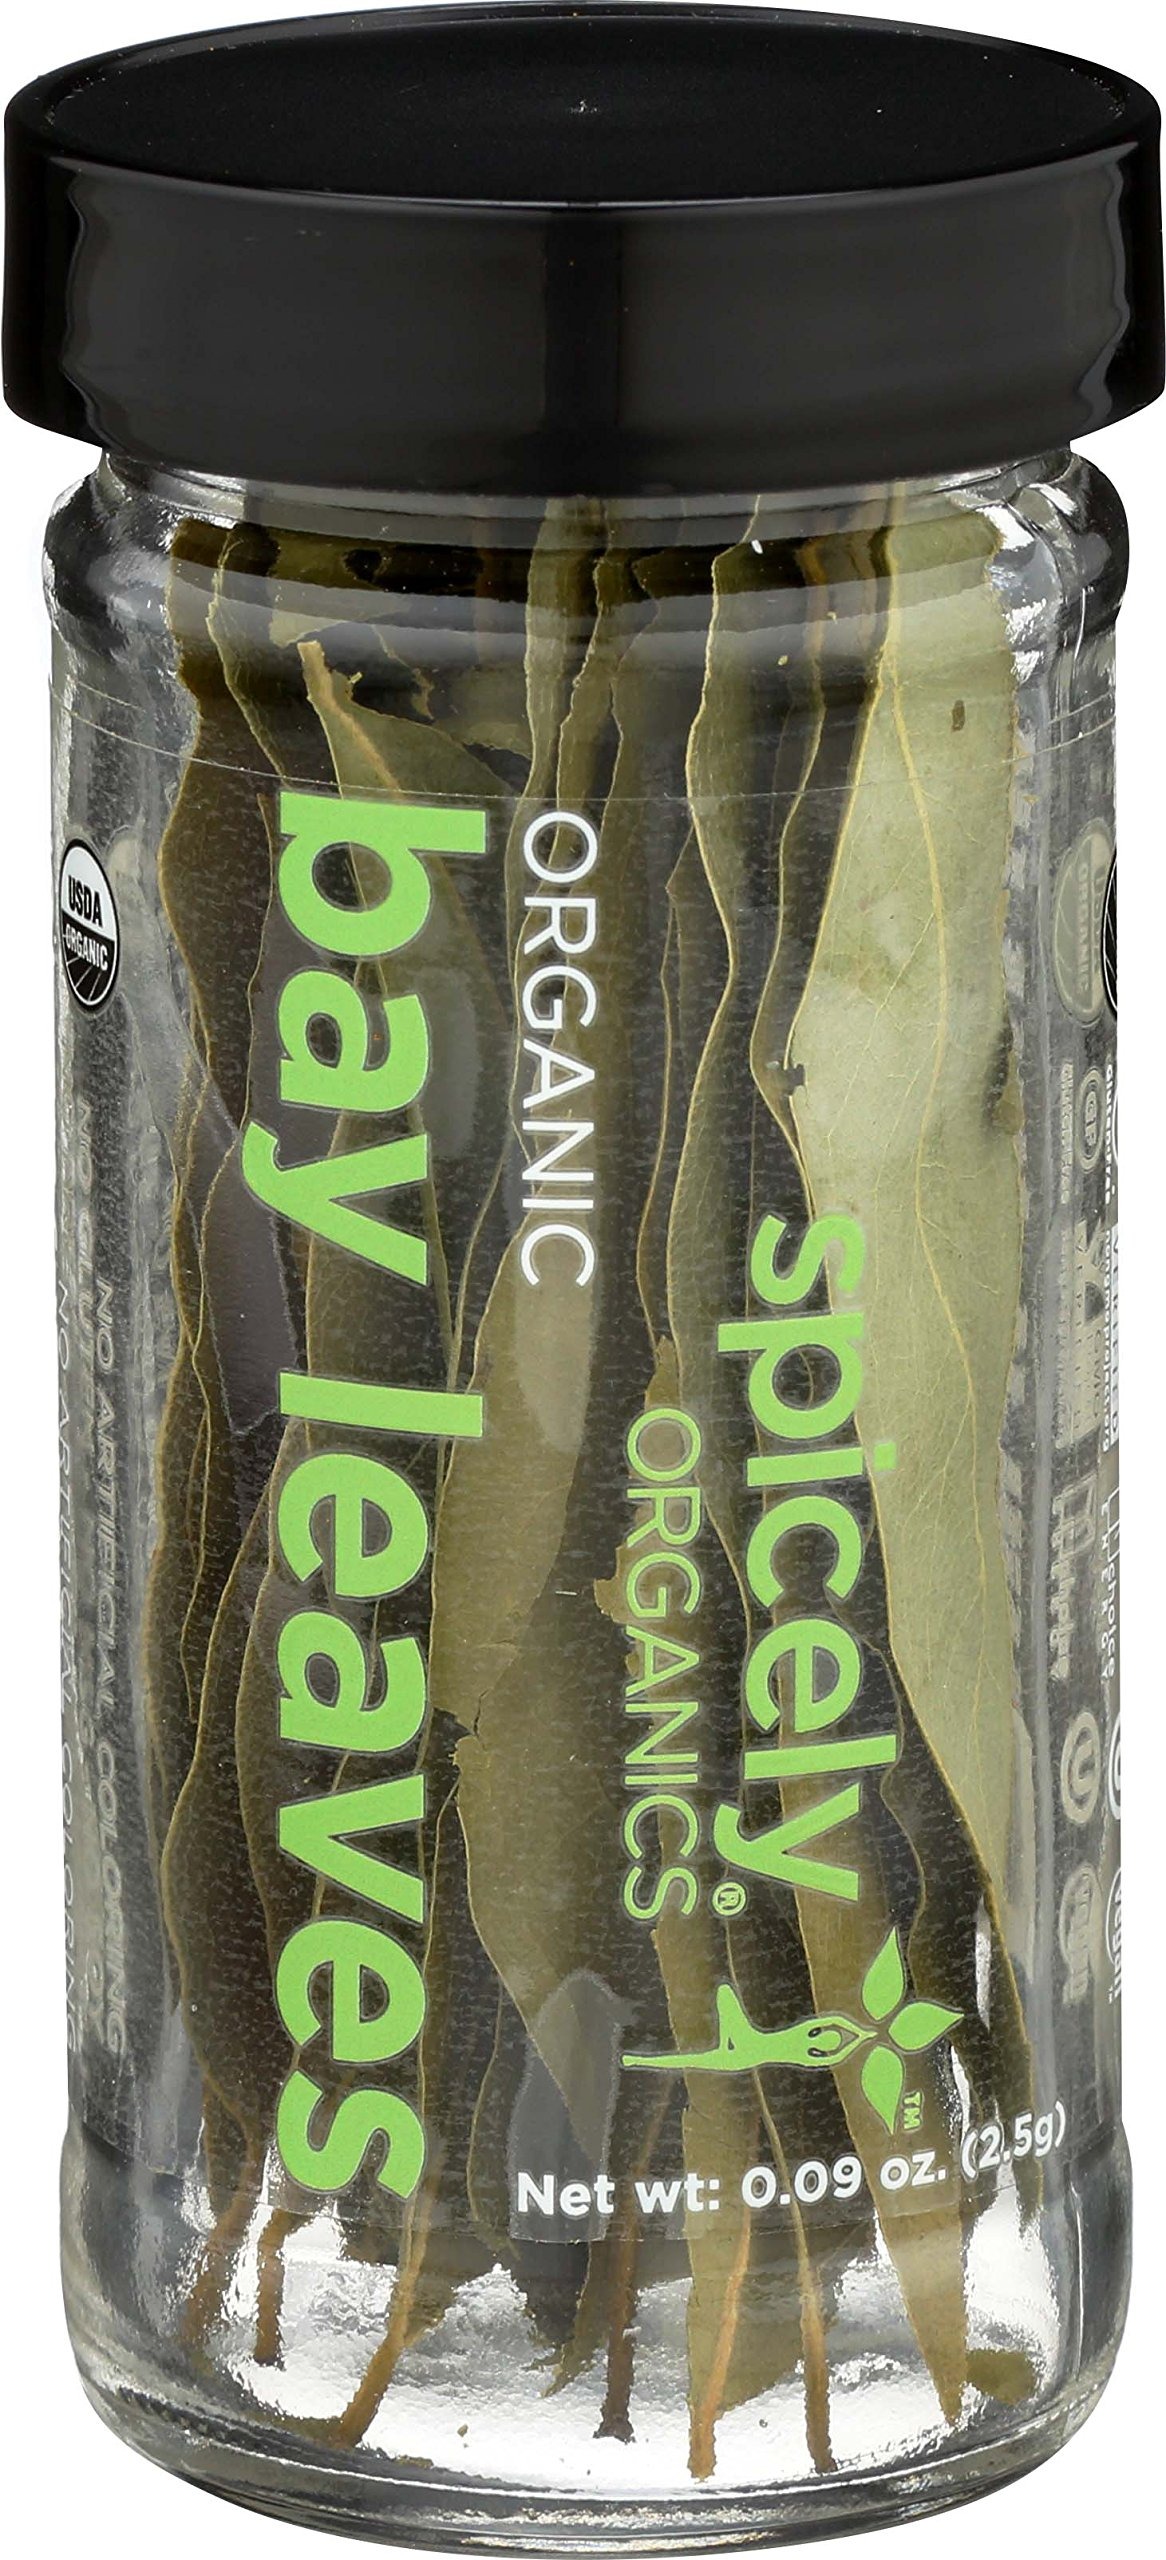
Item Name: Spicely Organic Bay Leaves California Whole 0.09 Ounce Jar Certified Gluten Free
Bullet Point: Spicely Organics USDA Certified Organic Bay Leaves, No Artificial Colors or Preservatives, Zero Sugar, Vegan Friendly, Kosher, Gluten Free & Non-GMO, 0.09 Ounce (Pack of 3)
Value: 0.15
Unit: Ounce

Price: 10.66